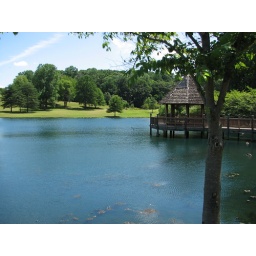
At Meadowlark Botanical Gardens in Vienna, Virginia.Yes, the water was this ridiculously amazing blue with all kinds of purples.